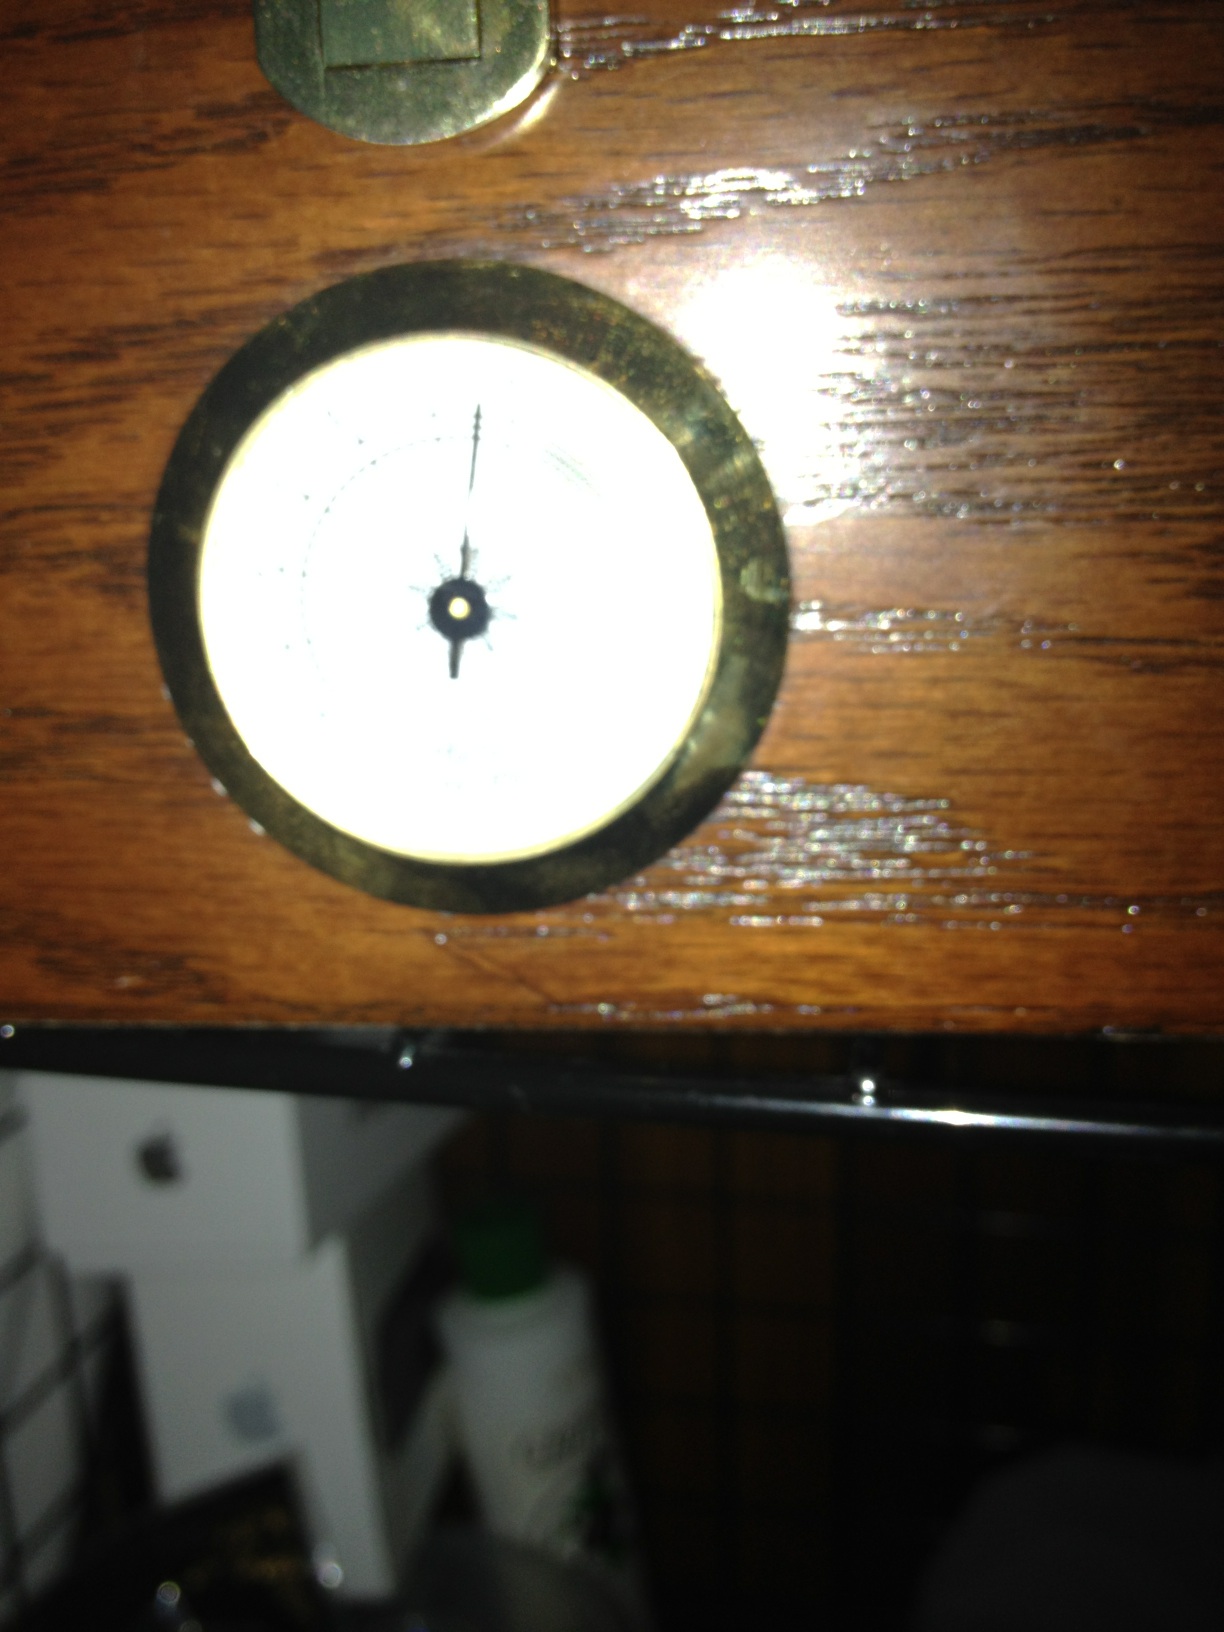Question: What number is the needle pointing to please
Answer: unanswerable